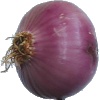
Label: Onion Red Peeled 1